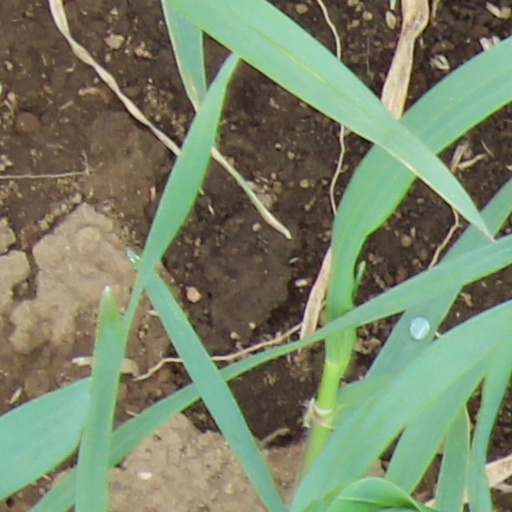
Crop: wheat